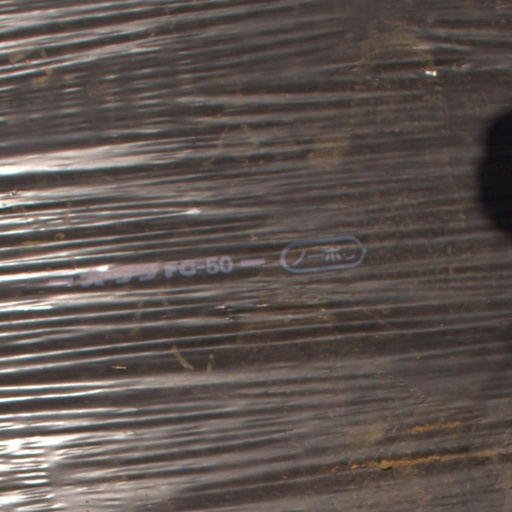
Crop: Jerusalem artichoke